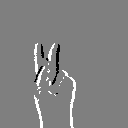
ASL letter: k